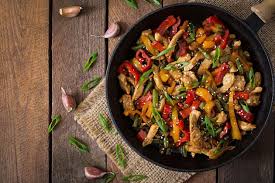
Yemek: taze_fasulye